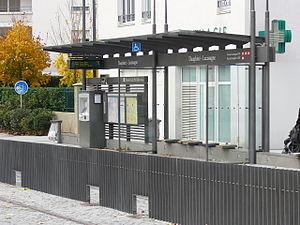
Mobilier de la station Dauphiné - Lacassagne de la Ligne 3 du tramway de Lyon conçu par l'agence Gautier+Conquet
Le tramway de Lyon est un réseau de tramway qui dessert la ville française de Lyon et une partie de son agglomération. Il est constitué de huit lignes dont sept urbaines qui sont propriété du Syndicat mixte des transports pour le Rhône et l'agglomération lyonnaise et sont exploitées par Keolis Lyon sous la marque commerciale TCL. La huitième assurant la liaison avec l'aéroport était propriété du Conseil général du Rhône jusqu'au 31 décembre 2014, elle est depuis le 1ᵉʳ janvier 2015 propriété du SYTRAL. Elle est exploitée par la société Rhônexpress SAS via Transdev Rail Rhône.
La ligne 3 du tramway de Lyon, plus simplement nommée T3, également appelée LEA, est une ligne de tramway de la métropole de Lyon ouverte le 5 décembre 2006 entre la gare de la Part-Dieu à Lyon et la zone industrielle de Meyzieu dans l'Est lyonnais. La ligne transporte quotidiennement 27 000 passagers en moyenne en 2010, près de 40 000 en 2016 et 50 000 en 2018. Depuis le 10 juin 2014, la ligne est prolongée, en semaine, d'une station vers l'extension du parc relais de Meyzieu.